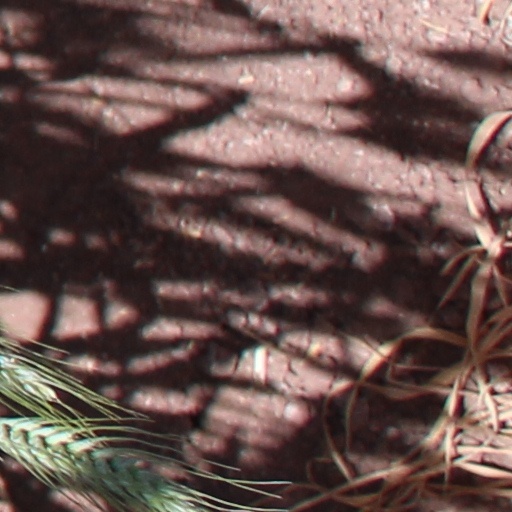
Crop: wheat